Tony Hawk's Shred Session

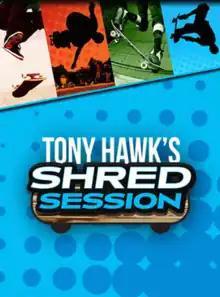

Tony Hawk's Shred Session is a cancelled endless runner sports video game developed by Big Bit and published by Activision. A free-to-play game for iOS and Android mobile phones, it was to be the first game in the "Tony Hawk's" franchise created specifically for the platform.